Solomon Butcher

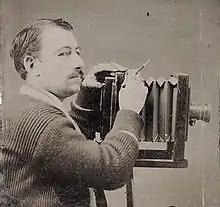
Butcher, ca. 1886

In June 1886, Butcher took the first photograph for the book. He met a certain amount of skepticism—"Some called me a fool, others a crank..." He began his work only thirteen years after the establishment of the first homestead in the county, when it could hardly be said to have a history. He persevered: from 1886 to 1892, he took over 1,500 photographs and recorded over 1,500 narratives.